Middlesex Plat Historic District

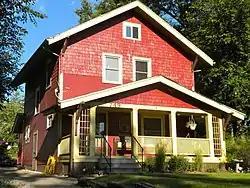

The Middlesex Plat Historic District is located in Des Moines, Iowa, United States. It was an upper-middle-class neighborhood of two-story square houses and bungalows that were built from 1910 to 1923. The district has been listed on the National Register of Historic Places since 2000. It is part of "The Bungalow and Square House--Des Moines Residential Growth and Development MPS".